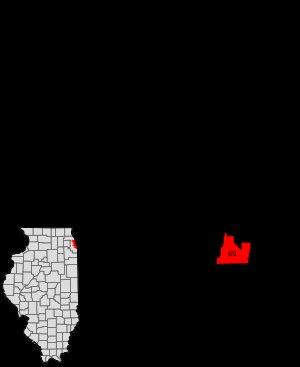
Greater Grand Crossing est l'un des 77 secteurs communautaires de la ville de Chicago aux États-Unis. Le quartier est connu pour avoir été le lieu de résidence d'Al Capone, parrain de la mafia de Chicago de 1925 à 1932.